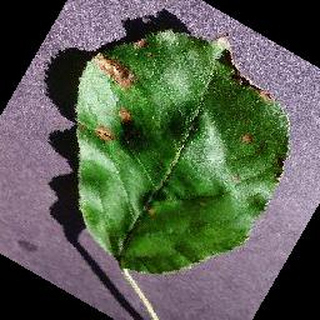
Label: apple_black_rot